Lamar University

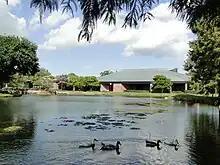
The duck pond at Lamar's John Gray Center, home of alumni affairs

The university has an alumni base numbering over 75,000. Current and former students of Lamar University are referred to as a "Lamar Cardinal", which comes from Lamar's mascot "Big Red", a cardinal. Lamar has the highest median starting and mid-career salary of the four universities in the Texas State University System.